Thespis (opera)

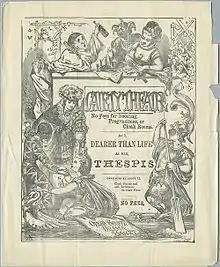

The surviving libretto is not the version heard by audiences at the Gaiety Theatre. There are numerous discrepancies between the original libretto and what was described as happening on stage, and reviewers repeatedly quoted dialogue that has no equivalent in the published libretto. At least one song is missing, and an entire character, Venus, is mentioned in at least five reviews as stout, elderly, and heavily made-up; she does not appear in the libretto but was listed in the first night programme. Stage directions in the original are slip-shod: characters reappear without an entrance being noted, or enter twice in quick succession, without having exited. In addition, Sullivan told his mother that at least one song was cut after opening night, and there must certainly have been other cuts, given the undue length of the first performance. But the text of the libretto, as published, remained "virtually unchanged" between December 1871 and March 1872.